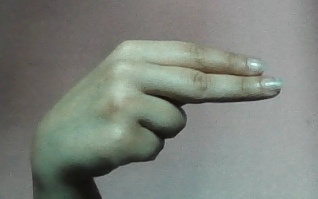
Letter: ain